Lebus

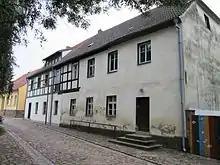
"Haus Lebuser Land" is a museum dedicated to the history of Lubusz Land

After the 16th century fires and political changes weakened the fortifications; the castle was decisively damaged by a lightning strike in 1713. Lebus gradually became a backwater locality. From 1701 onwards, Lebus was part of the Kingdom of Prussia. In 1815 after the Napoleonic Wars, it was administered within the newly established Prussian Province of Brandenburg.